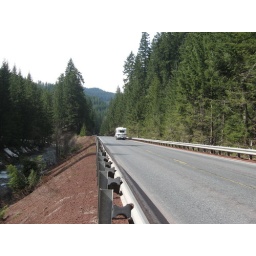
Right after the snowmelt, beautiful mountain roads in Oregon